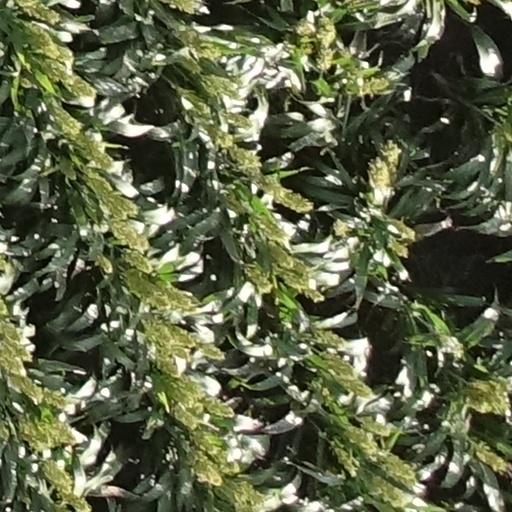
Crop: sorghum